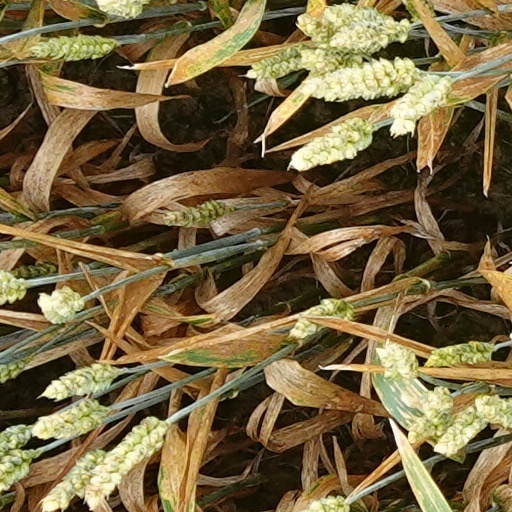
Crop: wheat